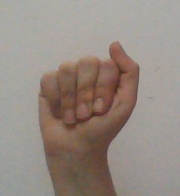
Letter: saad